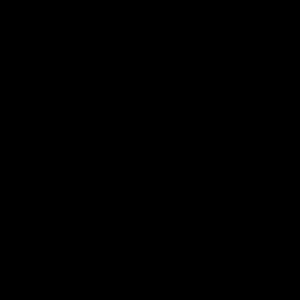
Le son surround englobe une certaine quantité de formats qui se définissent par le nombre de pistes et le nombre de canaux ou voies de reproduction.